Graft hybrid

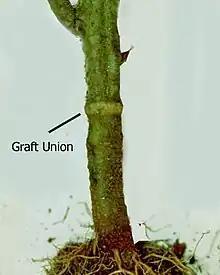
Grafted tomato plant with a clear graft junction

Graft chimeras are not true hybrids. In graft chimeras it is possible that the two parent tissues become separated again, revealing the original parents.